Thomas P. Salmon

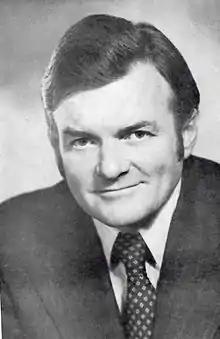
Salmon in 1975

Thomas Paul Salmon (August 19, 1932 – January 14, 2025) was an American Democratic Party politician who served as the 75th governor of Vermont from 1973 to 1977.